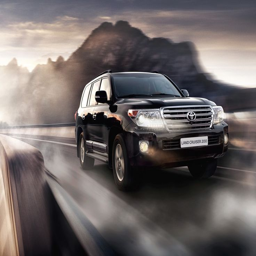
automobile model on the road